Sogndal Airport

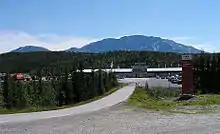
Road to the airport

As an alternative location for the airport to serve Sogn, Høyanger was considered and test flights were flown there. Also Gaupne was considered by an industrial conglomerate led by Aker, although also these plans were shelved. Haukåsen was therefore selected as the site of the airport. Mayor of Sogndal, Nils Knagenhjelm, offered a free section of land at Haukåsen if the airport was located there. He had built a road to the area in the 1960s. The terms were accepted and the land and the road were taken over by the airport at the time of the aerodrome's completion.